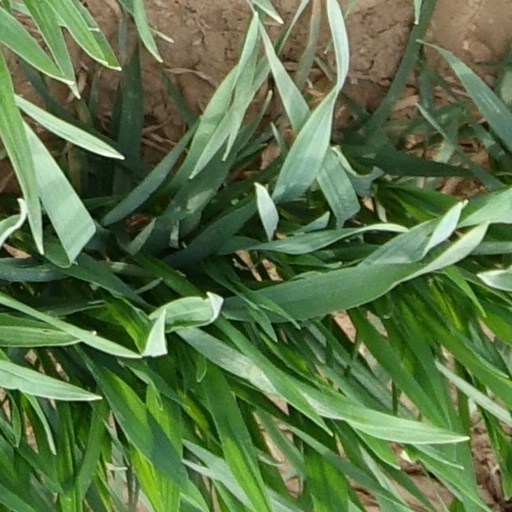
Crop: wheat